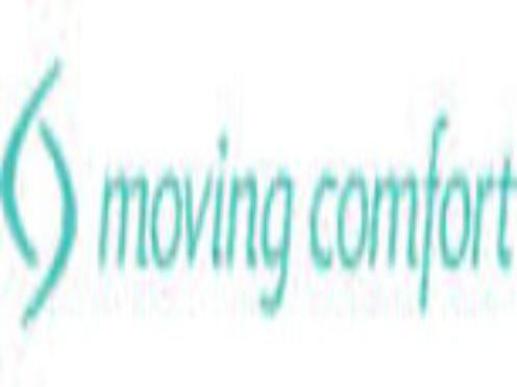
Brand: moving comfort-1
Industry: Clothes